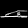
Label: Sandal